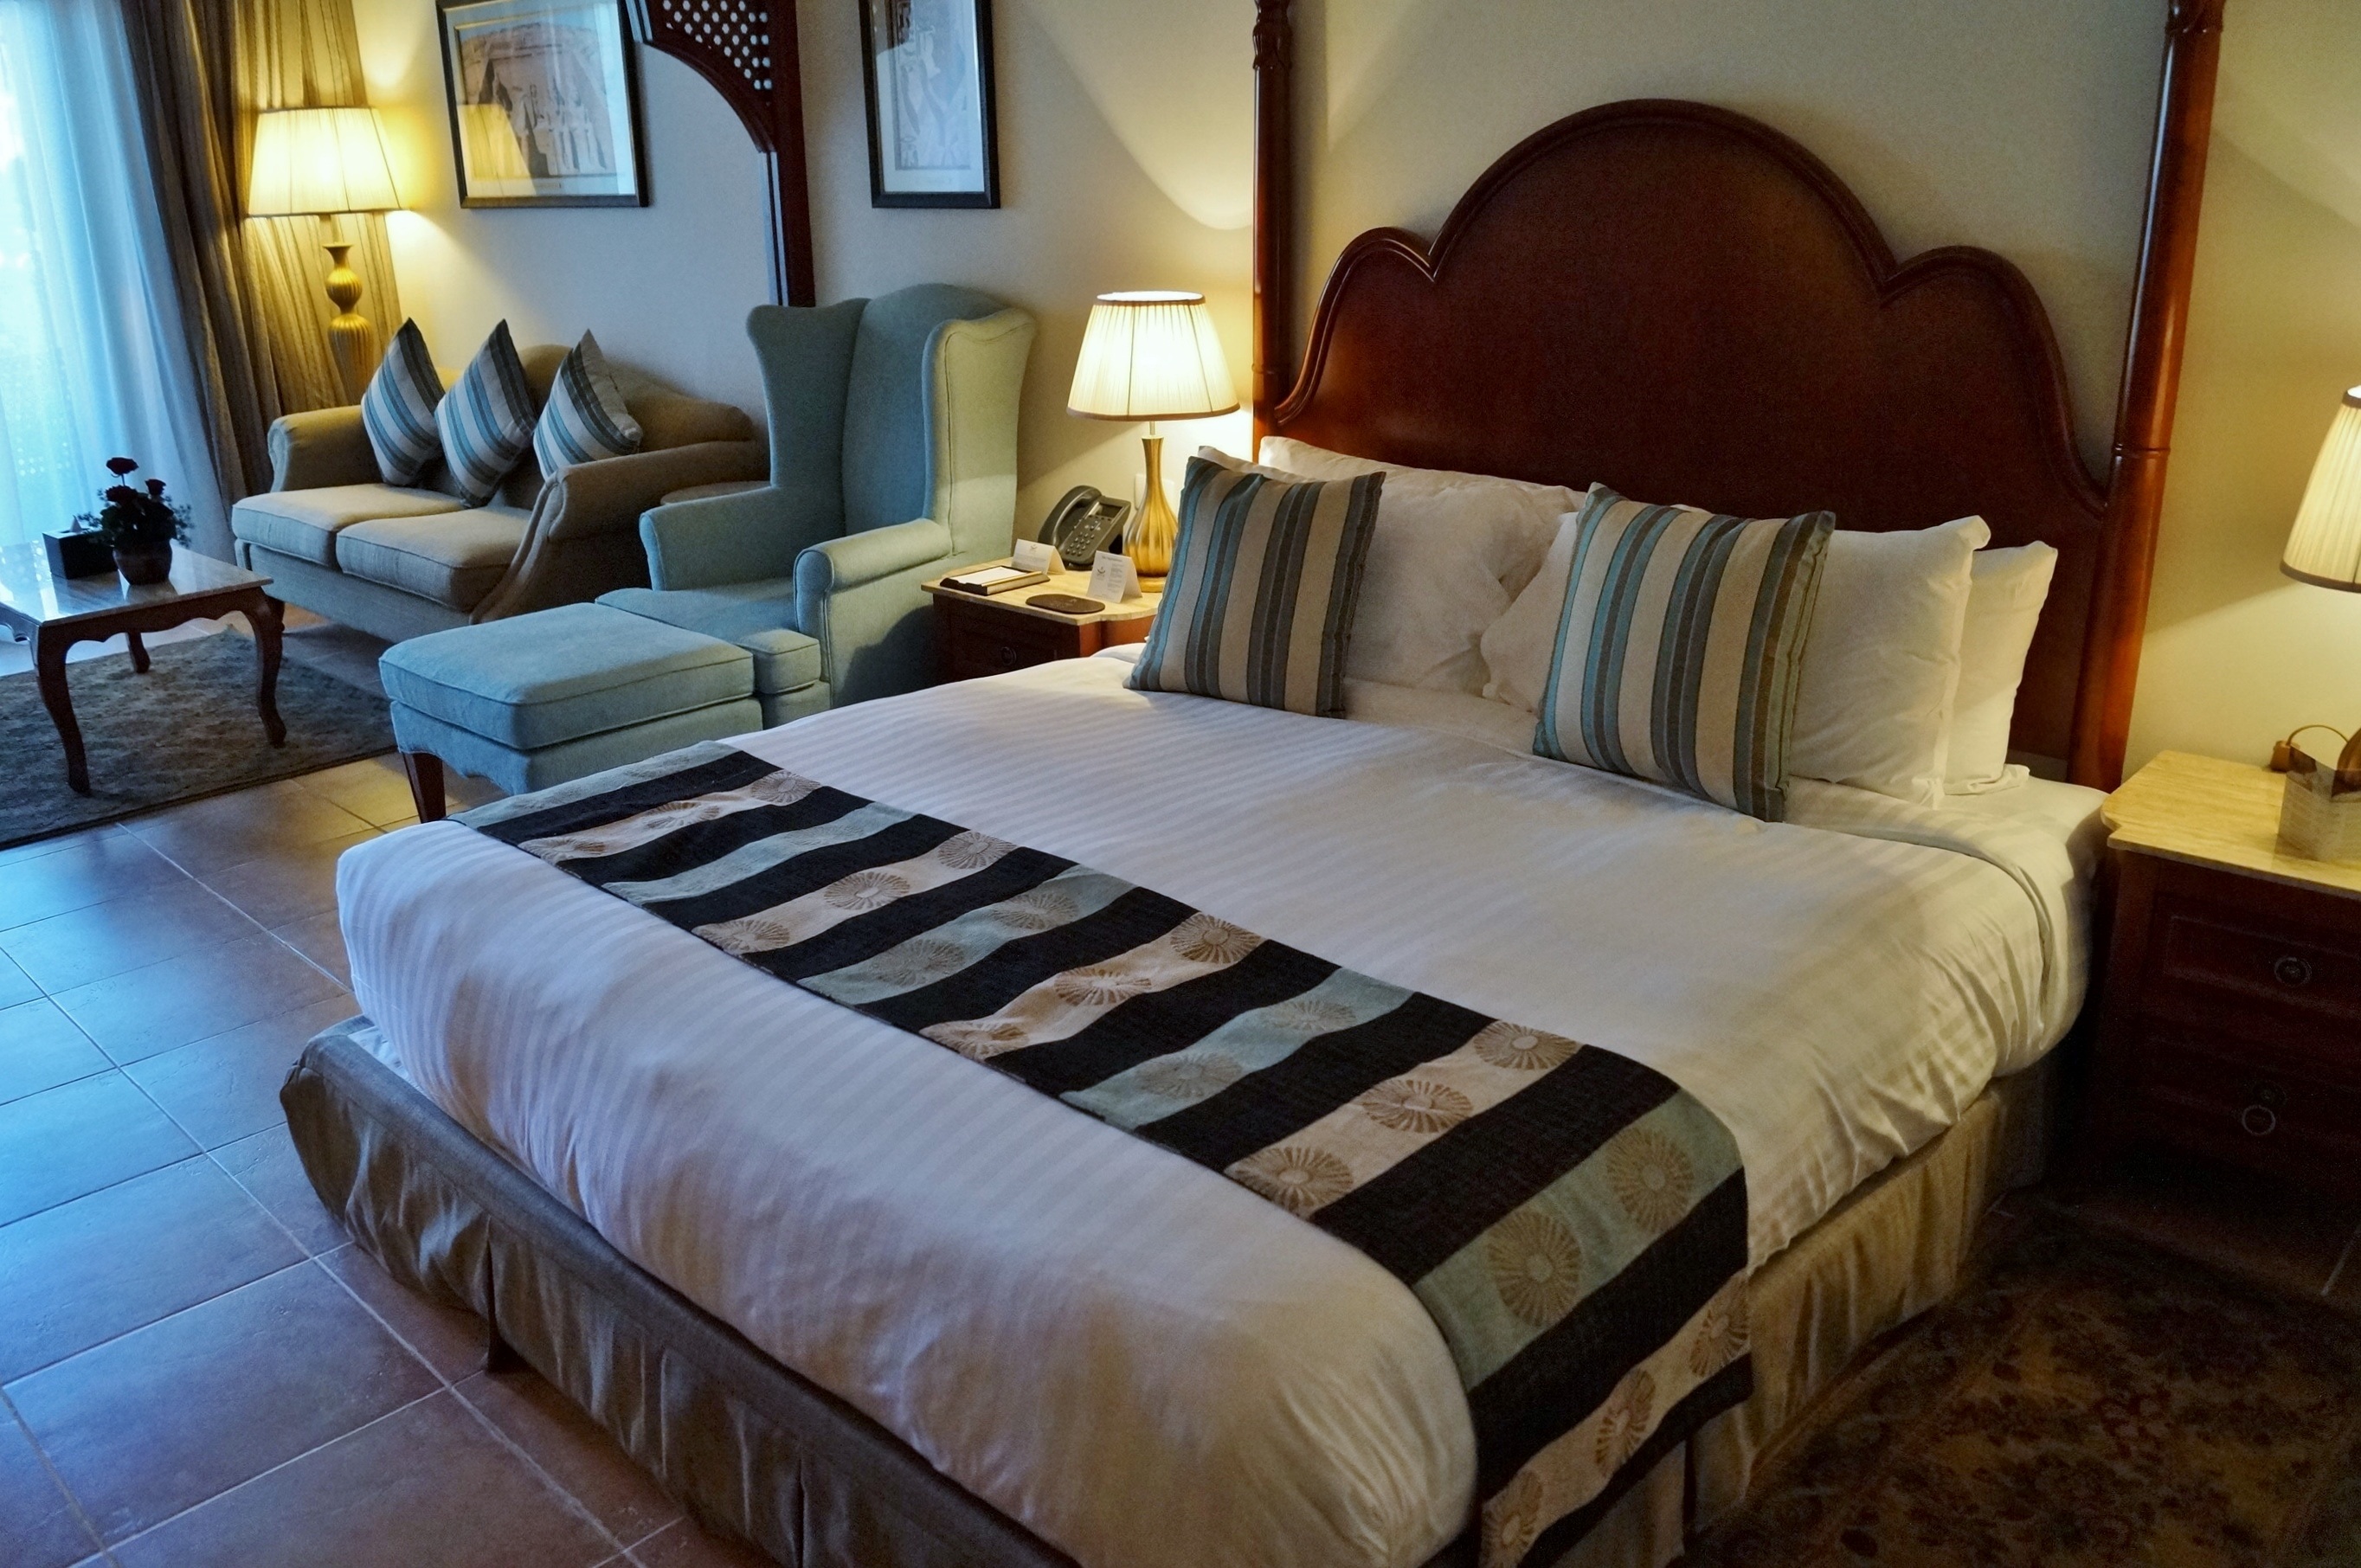
home, cottage, property, furniture, room, bedroom, interior design, hotel, holidays, bed, estate, suite, double bed, bed sheet